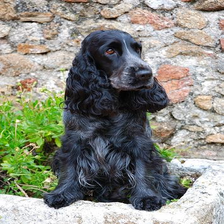
Species: dog
Breed: english cocker spaniel